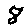
Label: 8